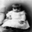
Label: girl